Call Me Maybe

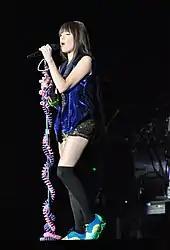
Jepsen performing "Call Me Maybe" on October 20, 2012, on the Believe Tour

On March 26, 2012, Jepsen visited WBBM-FM's "Morning Show" and performed two tracks of her EP, "Call Me Maybe" and "Curiosity". Days later, the singer made her US television debut during "The Ellen DeGeneres Show" performing "Call Me Maybe". Emily Exton of "Pop Dust" summarized the performance, writing, "delivering fairly true-to-radio vocals that seemed to overcome any lingering nerves performing for millions of viewers (and your sorta boss?) might bring on, Carly left the security of the mike stand to move beneath the oversized dandelion lights during the final moments of her euphoric head-bobber." She also performed an acoustic version of the song on "Kidd Kraddick in the Morning" and KISS 92.5. On May 2, 2012, on a visit to Australia, she performed "Call Me Maybe" on the TV show "Sunrise". On May 20, 2012, Jepsen performed the track on the 2012 "Billboard" Music Awards. On June 9, 2012, Jepsen performed the track with Justin Bieber on the Capital FM Summertime Ball at the Wembley Stadium, London.